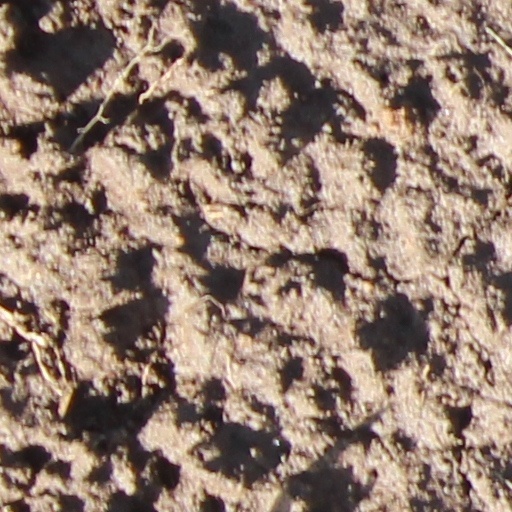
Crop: wheat